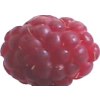
Label: raspberry